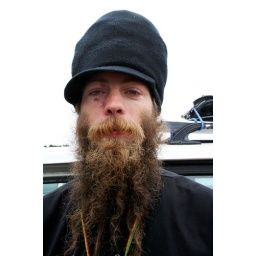
cat in the hat